Michel Legrand

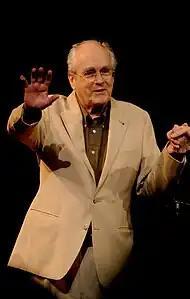
Legrand in 2008

Legrand died of sepsis, during the night of 25–26 January 2019, at the American Hospital of Paris in Neuilly-sur-Seine, where he had been hospitalized for two weeks for a pulmonary infection. His funeral was held in Paris at the Alexander Nevsky Cathedral on 1 February 2019. He was interred at the Père Lachaise Cemetery. He remained active until his death and had concerts scheduled to take place in the spring.